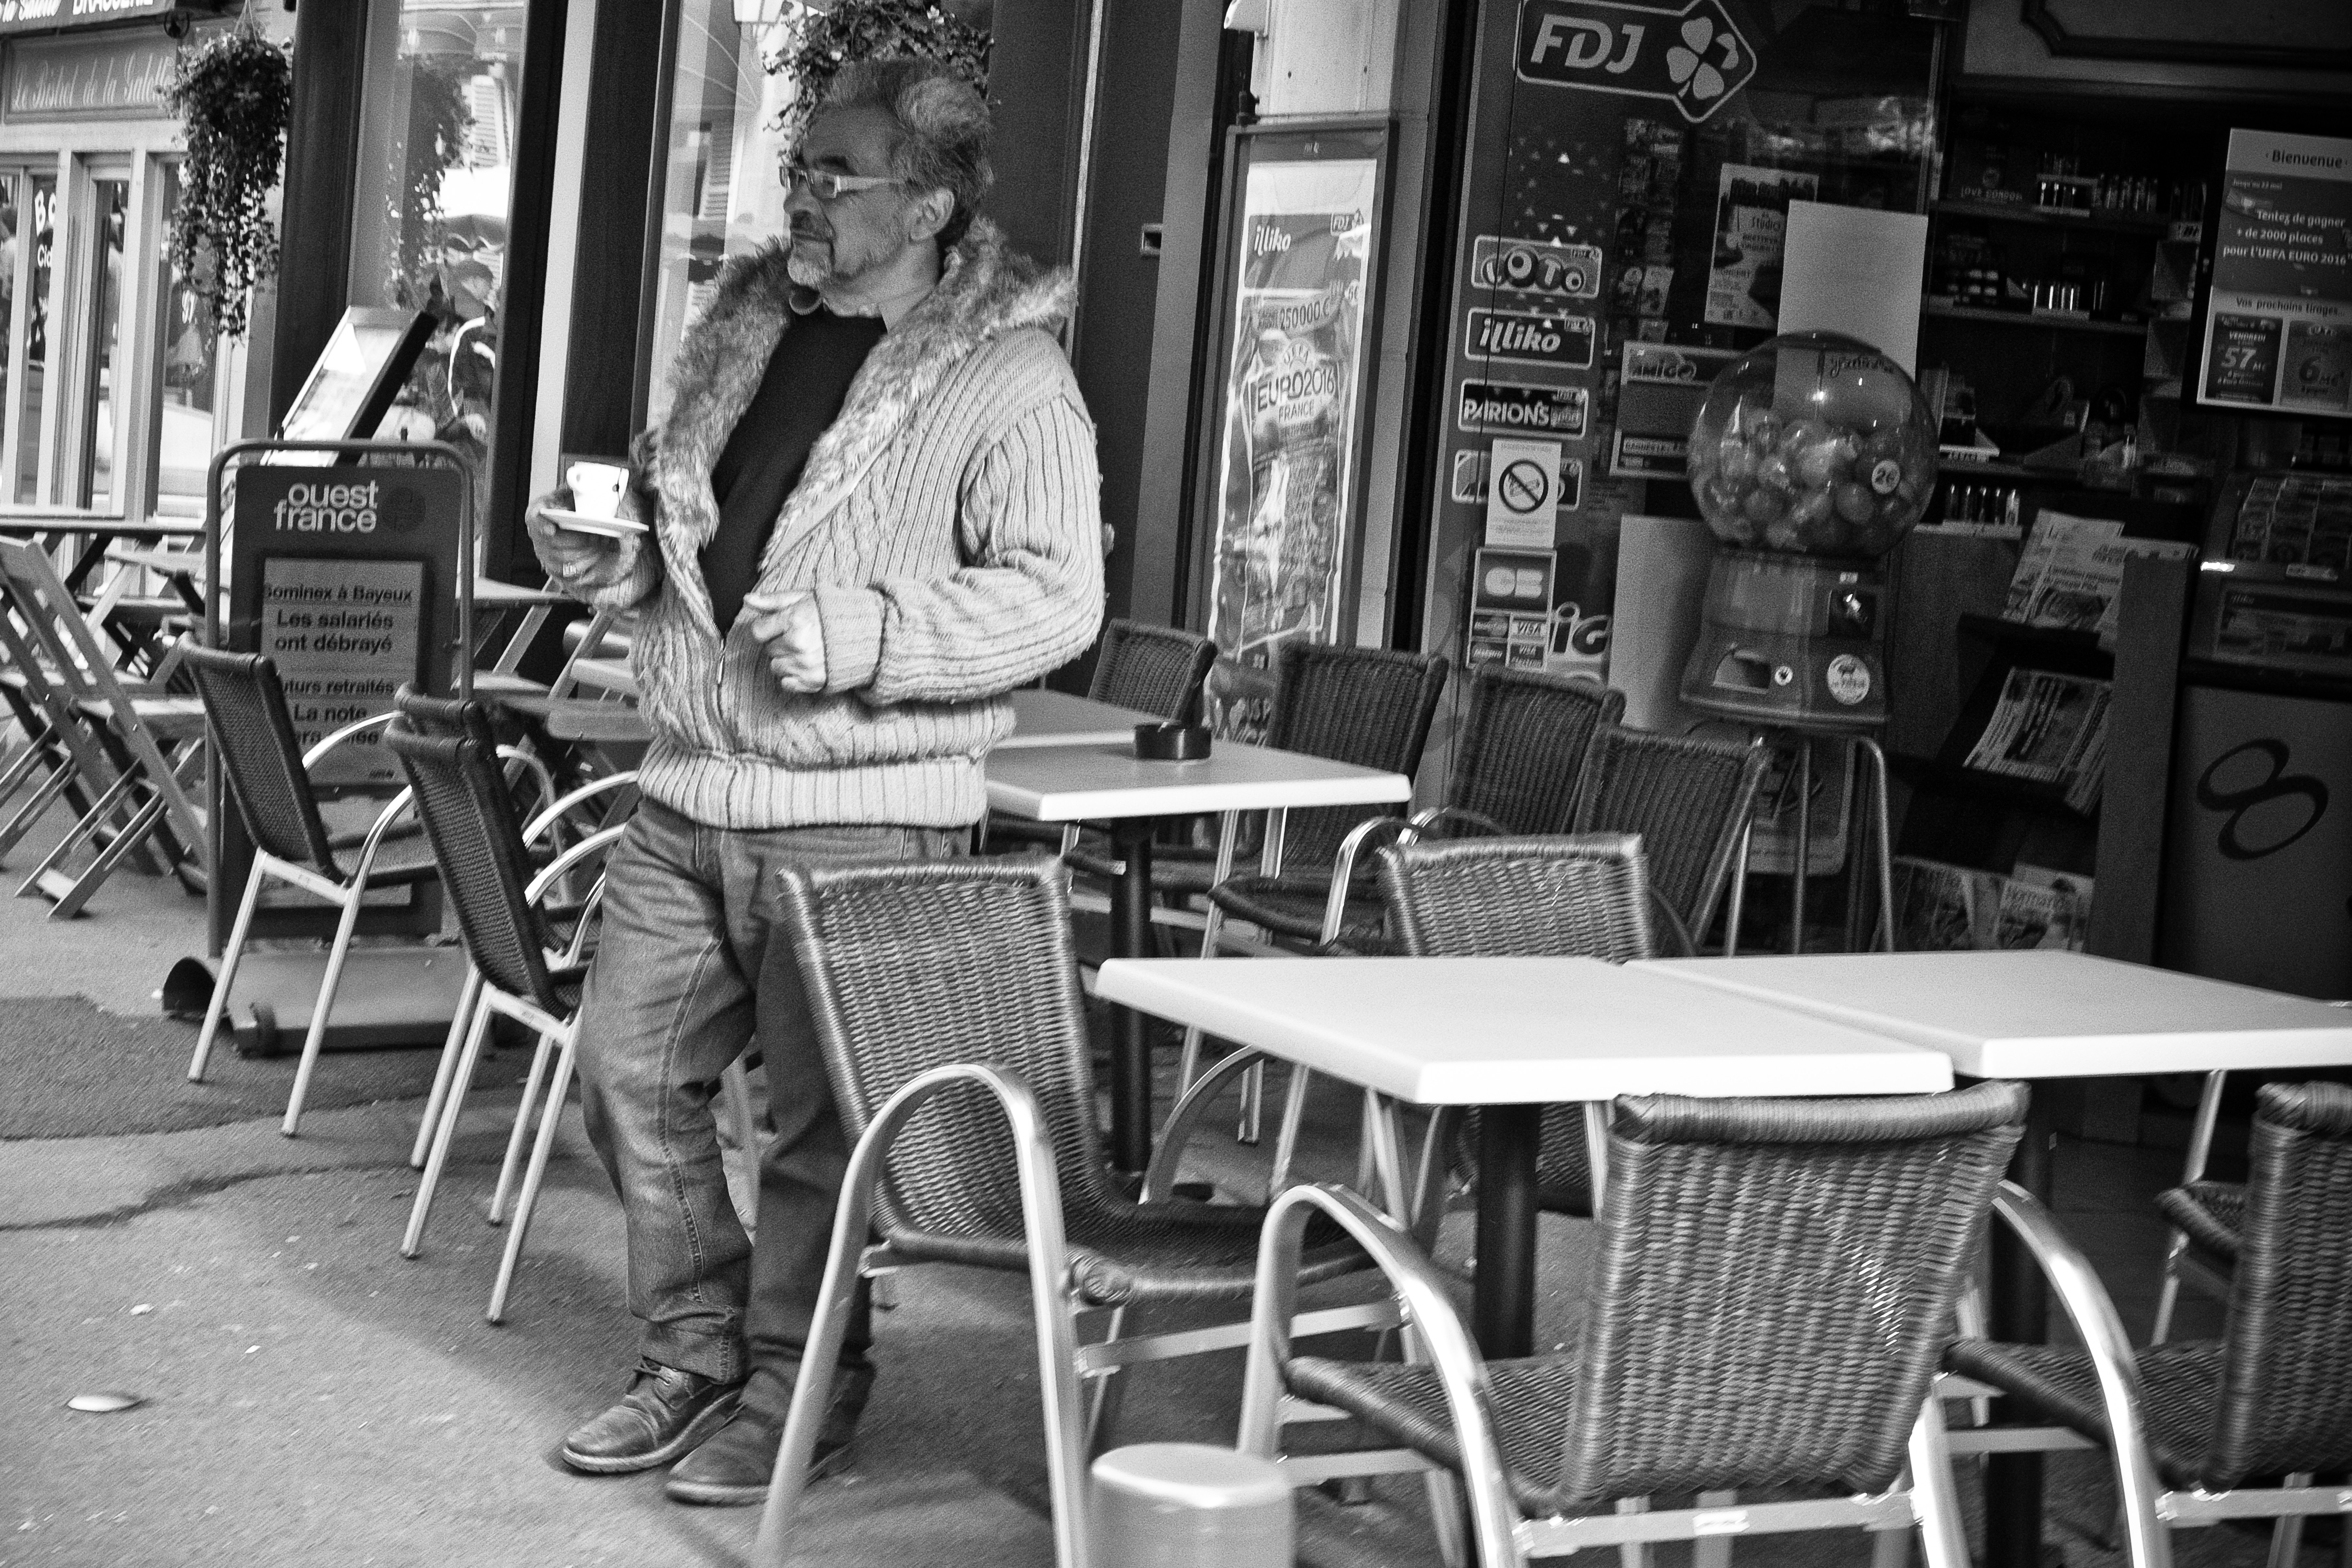
black and white, street, chair, urban, travel, france, fujifilm, sitting, room, monochrome, bw, blackandwhite, blackwhite, ngc, normandy, fuji, stphotographia, fujixt1, fujix, noireblanc, bayeux, monochrome photography, human positions